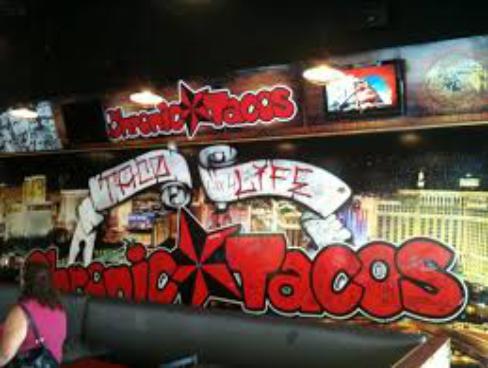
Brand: Chronic Tacos-2
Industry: Food